Each-uisge

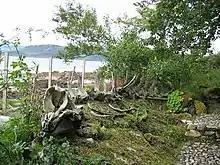
Supposed skeleton of an each-uisge, Ord, Skye.

The each-uisge (literally "water horse") is a water spirit in Irish and Scottish folklore, spelled as the each-uisce (anglicized as "aughisky" or "ech-ushkya") in Ireland and cabbyl-ushtey on the Isle of Man. It usually takes the form of a horse, and is similar to the kelpie but far more vicious.